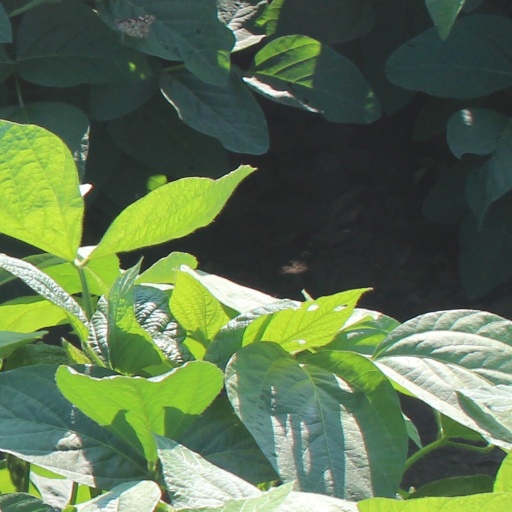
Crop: soybean